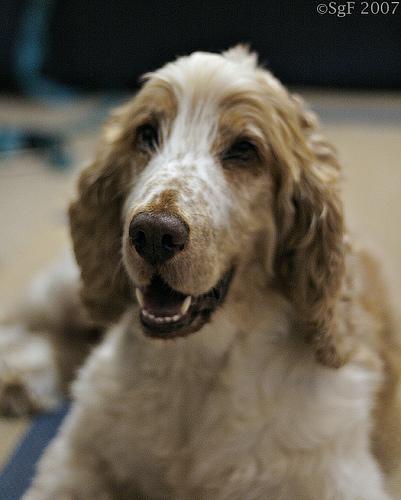
Breed: english cocker spaniel